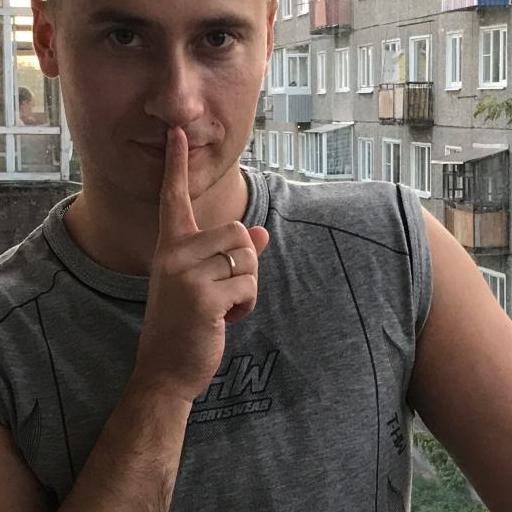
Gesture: mute